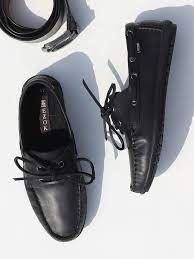
Label: Boat